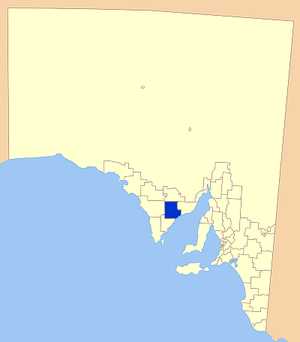
Le district de Cleve est une zone d'administration locale située dans l'est de la péninsule d'Eyre en Australie-Méridionale en Australie.